Topeka Sizzlers

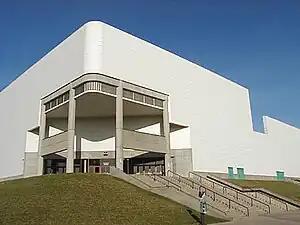
Landon Arena was completed in 1987 and hosted the 1988 CBA All-Star Game on January 23. The Topeka Sizzlers used Landon Arena as their home venue from 1987 to 1990.

The 1987 CBA All-Star Game featured three members of the Sizzlers, guards Ron Rowan and Calvin Thompson; and forward Joe Binion. Binion was named the 1986–87 CBA Most Valuable Player at the end of the season and Rowan was awarded CBA Rookie of the Year.